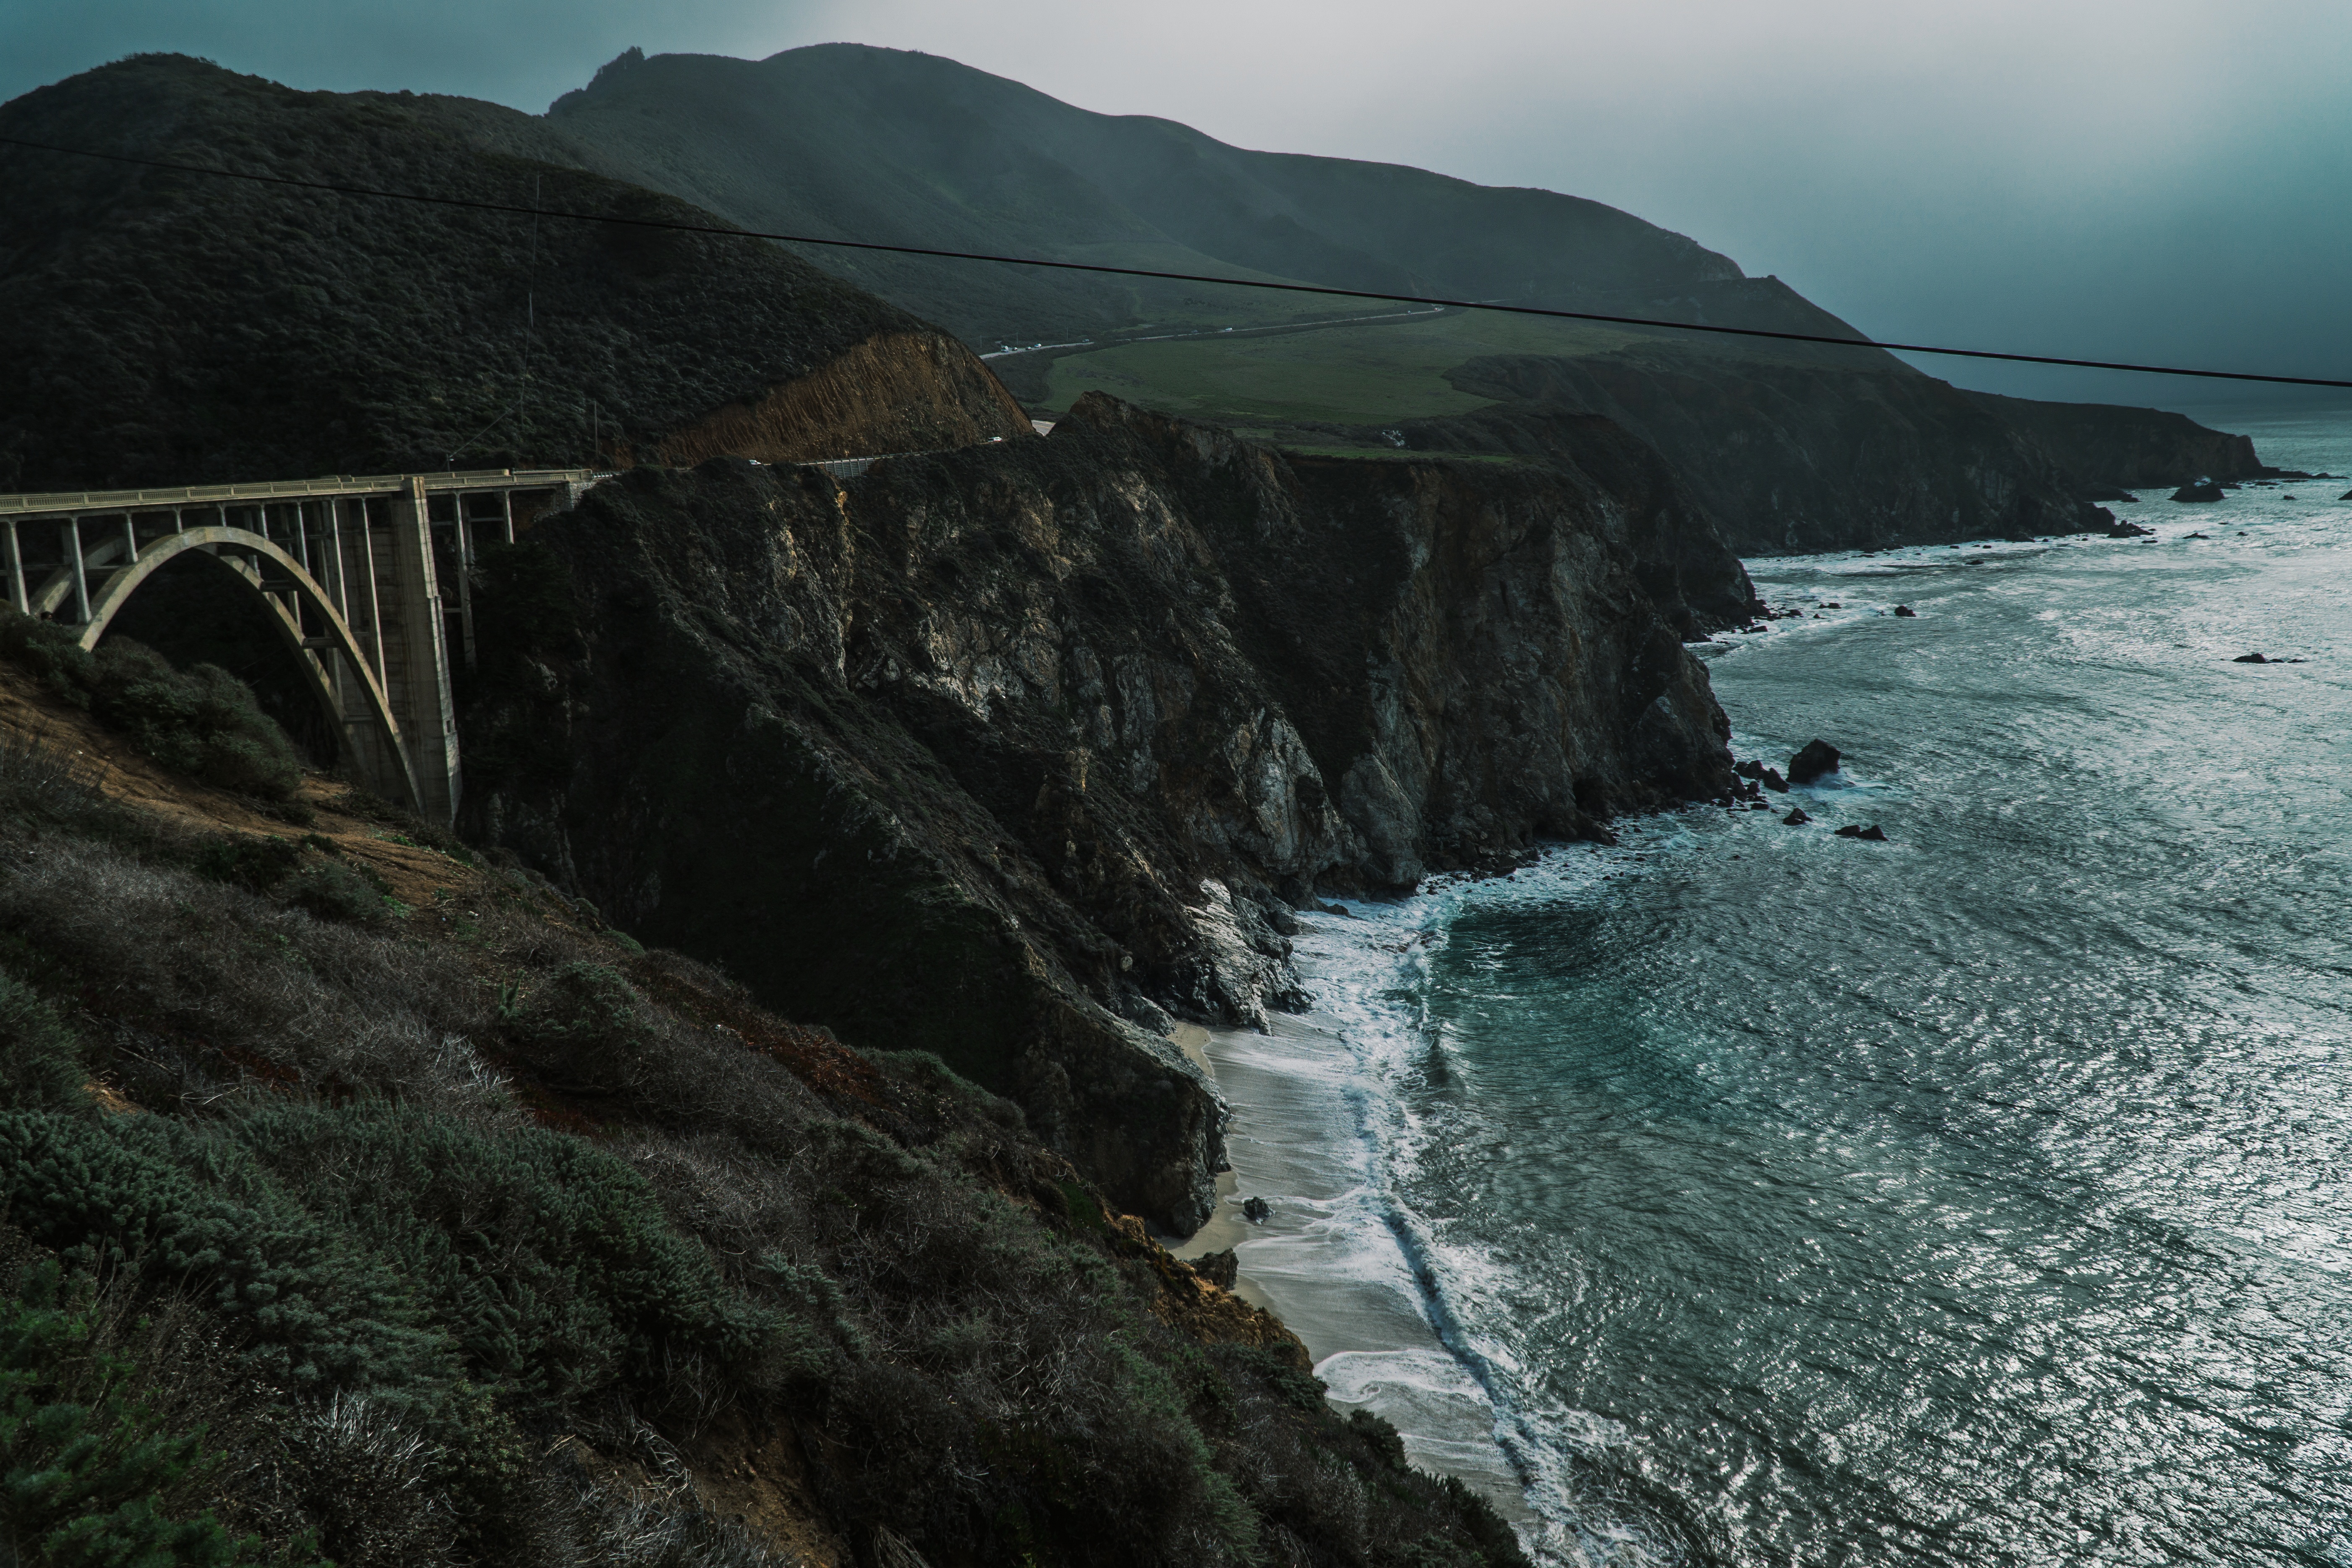
sea, coast, rock, ocean, shore, wave, cliff, cove, bay, fjord, terrain, body of water, cape, landform, geographical feature